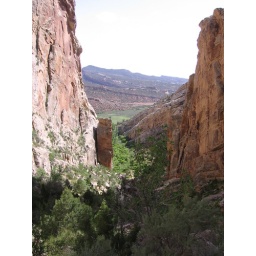
Looking down the box canyon in Dinosaur National Monument